Valerie Fraser Trophy

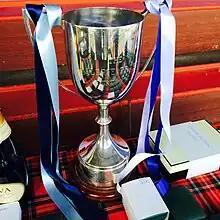
The Valerie Fraser Camanachd Cup – Blue Riband Trophy in Women's Shinty

The trophy was originally donated to the Camanachd Association in memory of Valerie Fraser. It was originally a trophy for male teams and it was won by Glenurquhart in 1991. Some years later, after the competition fell into abeyance, it was donated to the Women's Camanachd Association and was first played for on 28 July 2002.